Bird visual acuity rendering: 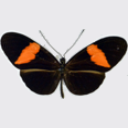
Butterfly visual acuity rendering: 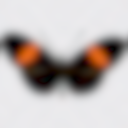
Species: erato
Subspecies: hydara
Sex: male
View: dorsal
Hybrid status: subspecies synonym
Locality: Los Clavos Rio COL EC
Coordinates: 10.167, -73.417